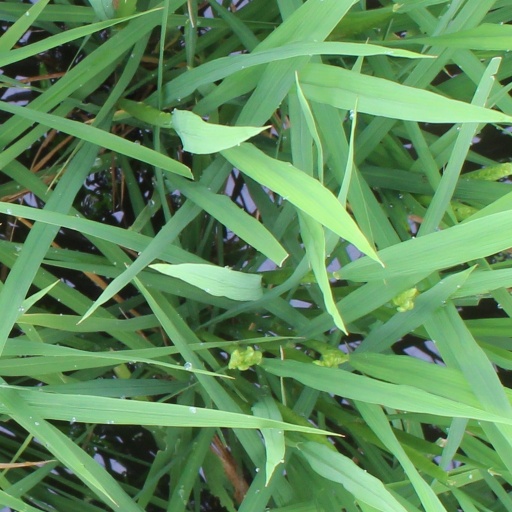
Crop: rice